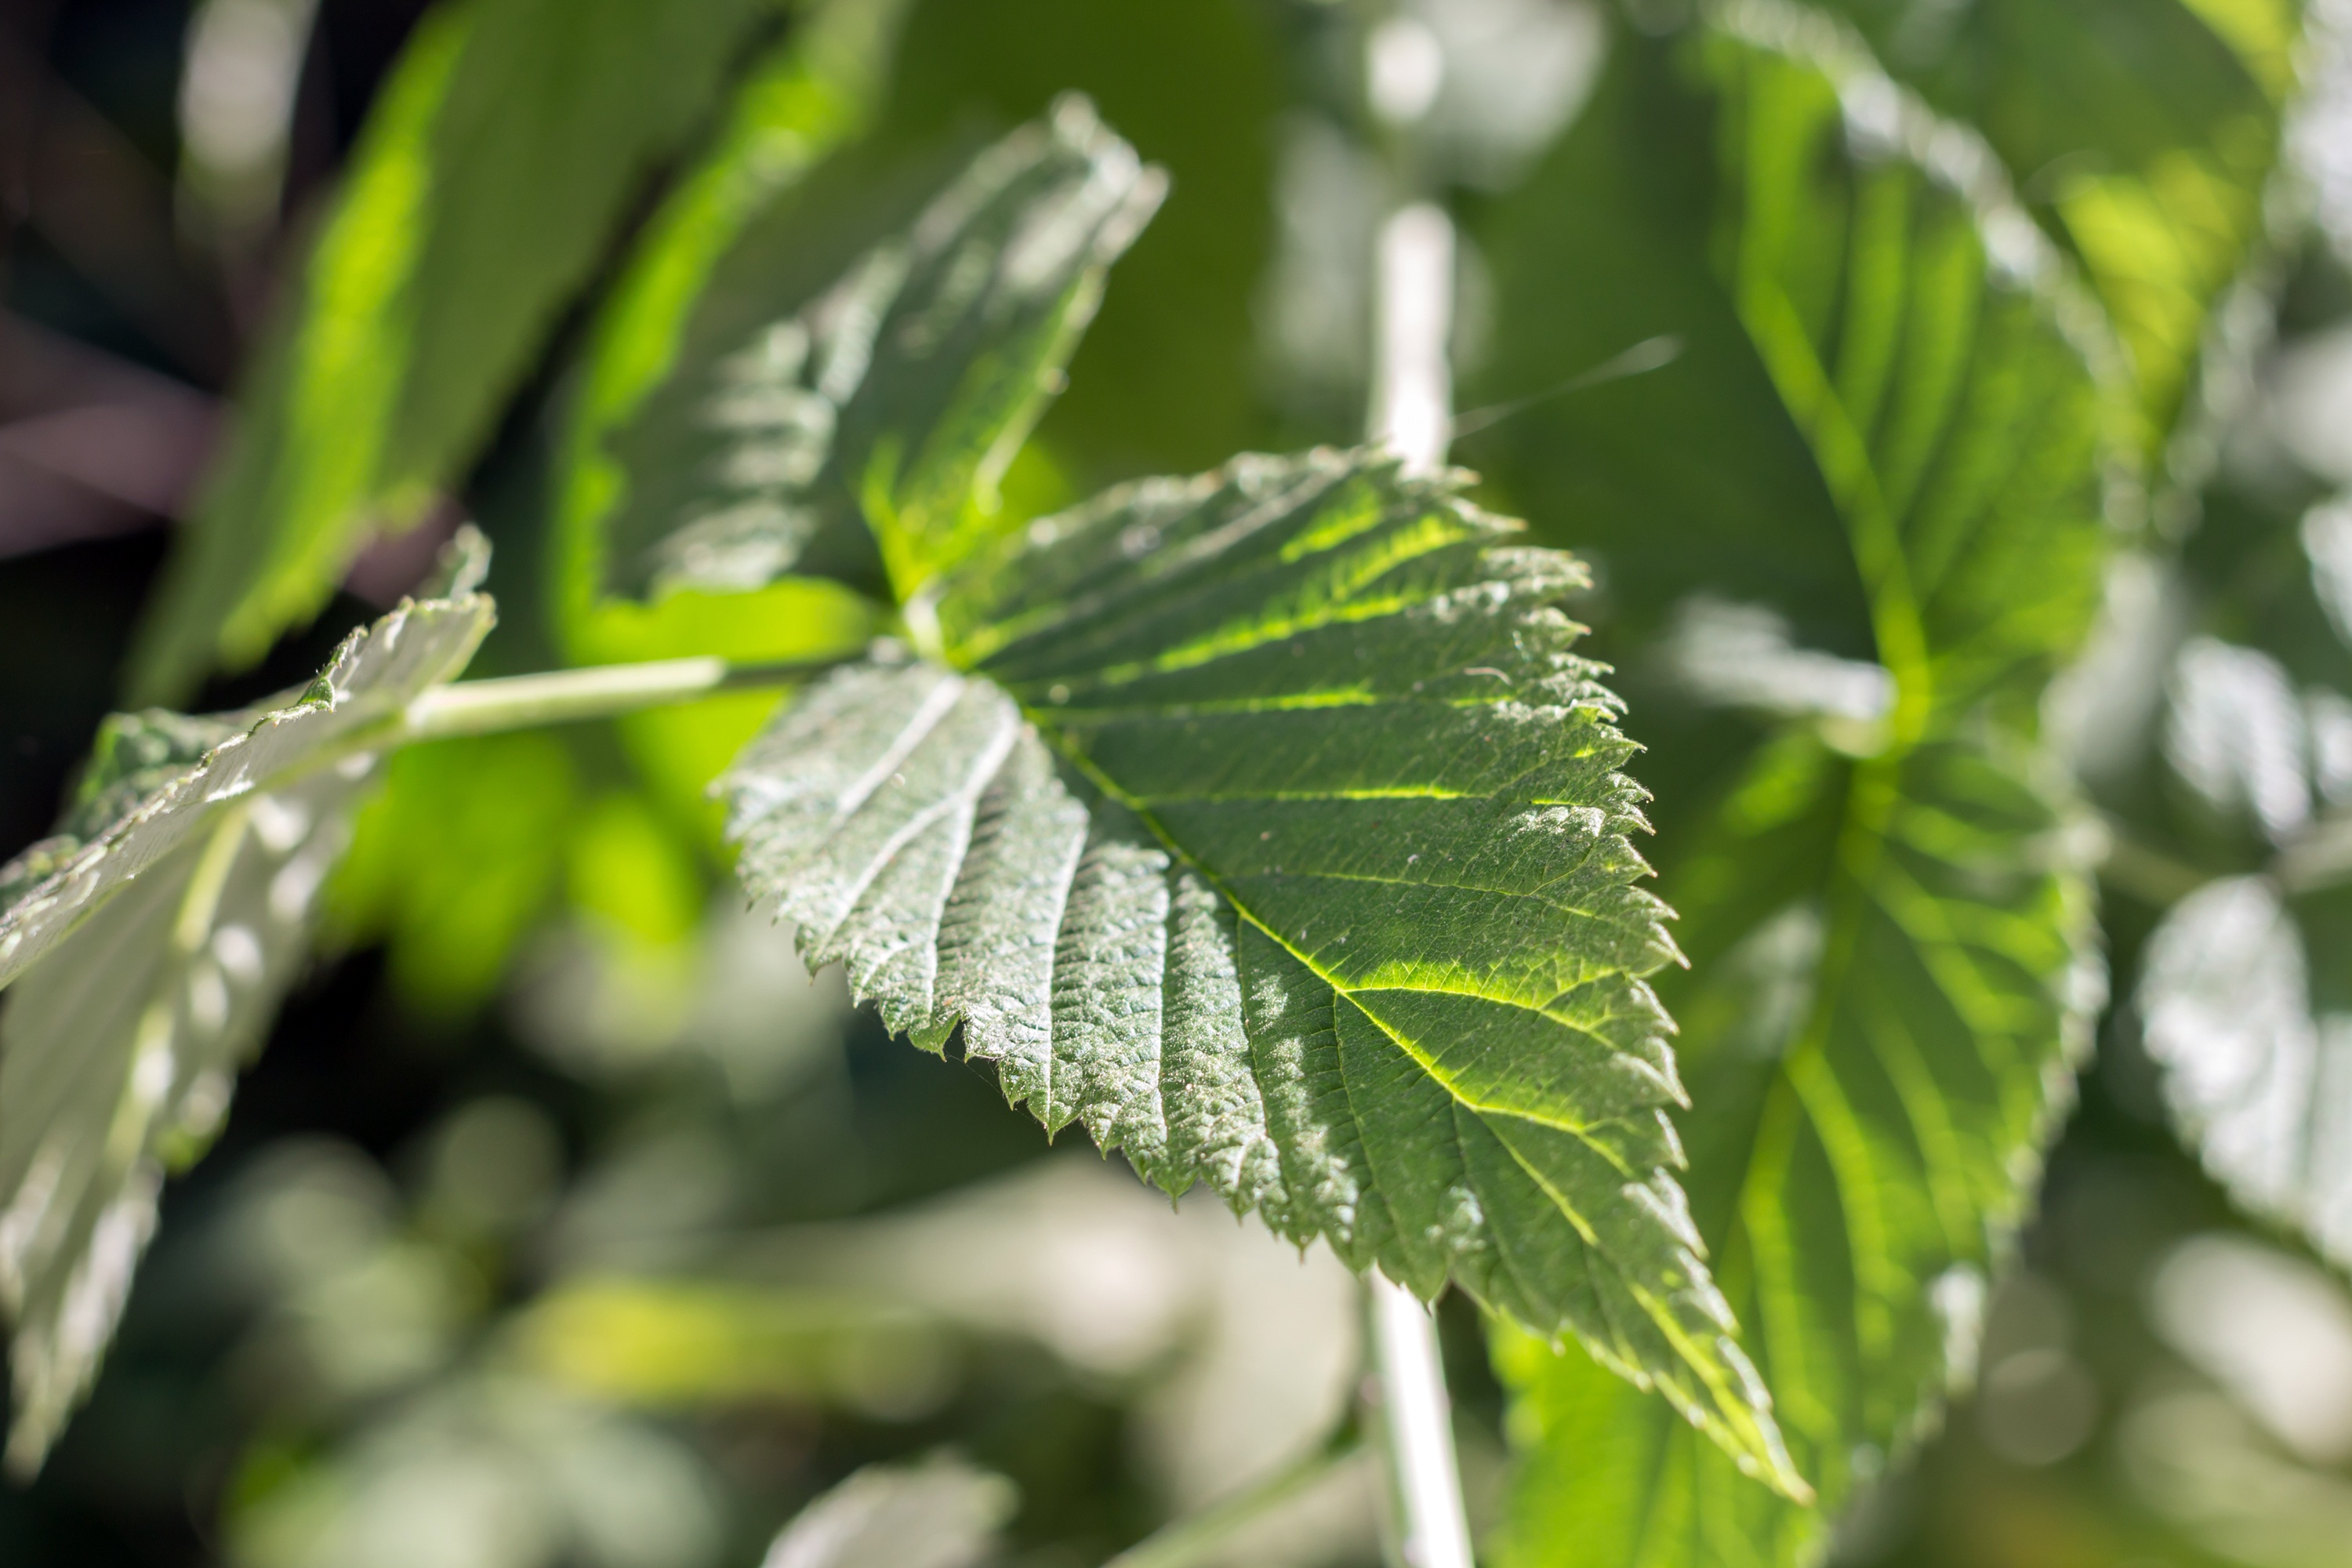
tree, nature, forest, grass, branch, plant, raspberry, sunlight, leaf, flower, bush, green, jungle, produce, autumn, botany, close, flora, close up, leaves, shrub, deciduous, macro photography, flowering plant, in the sun, woody plant, land plant